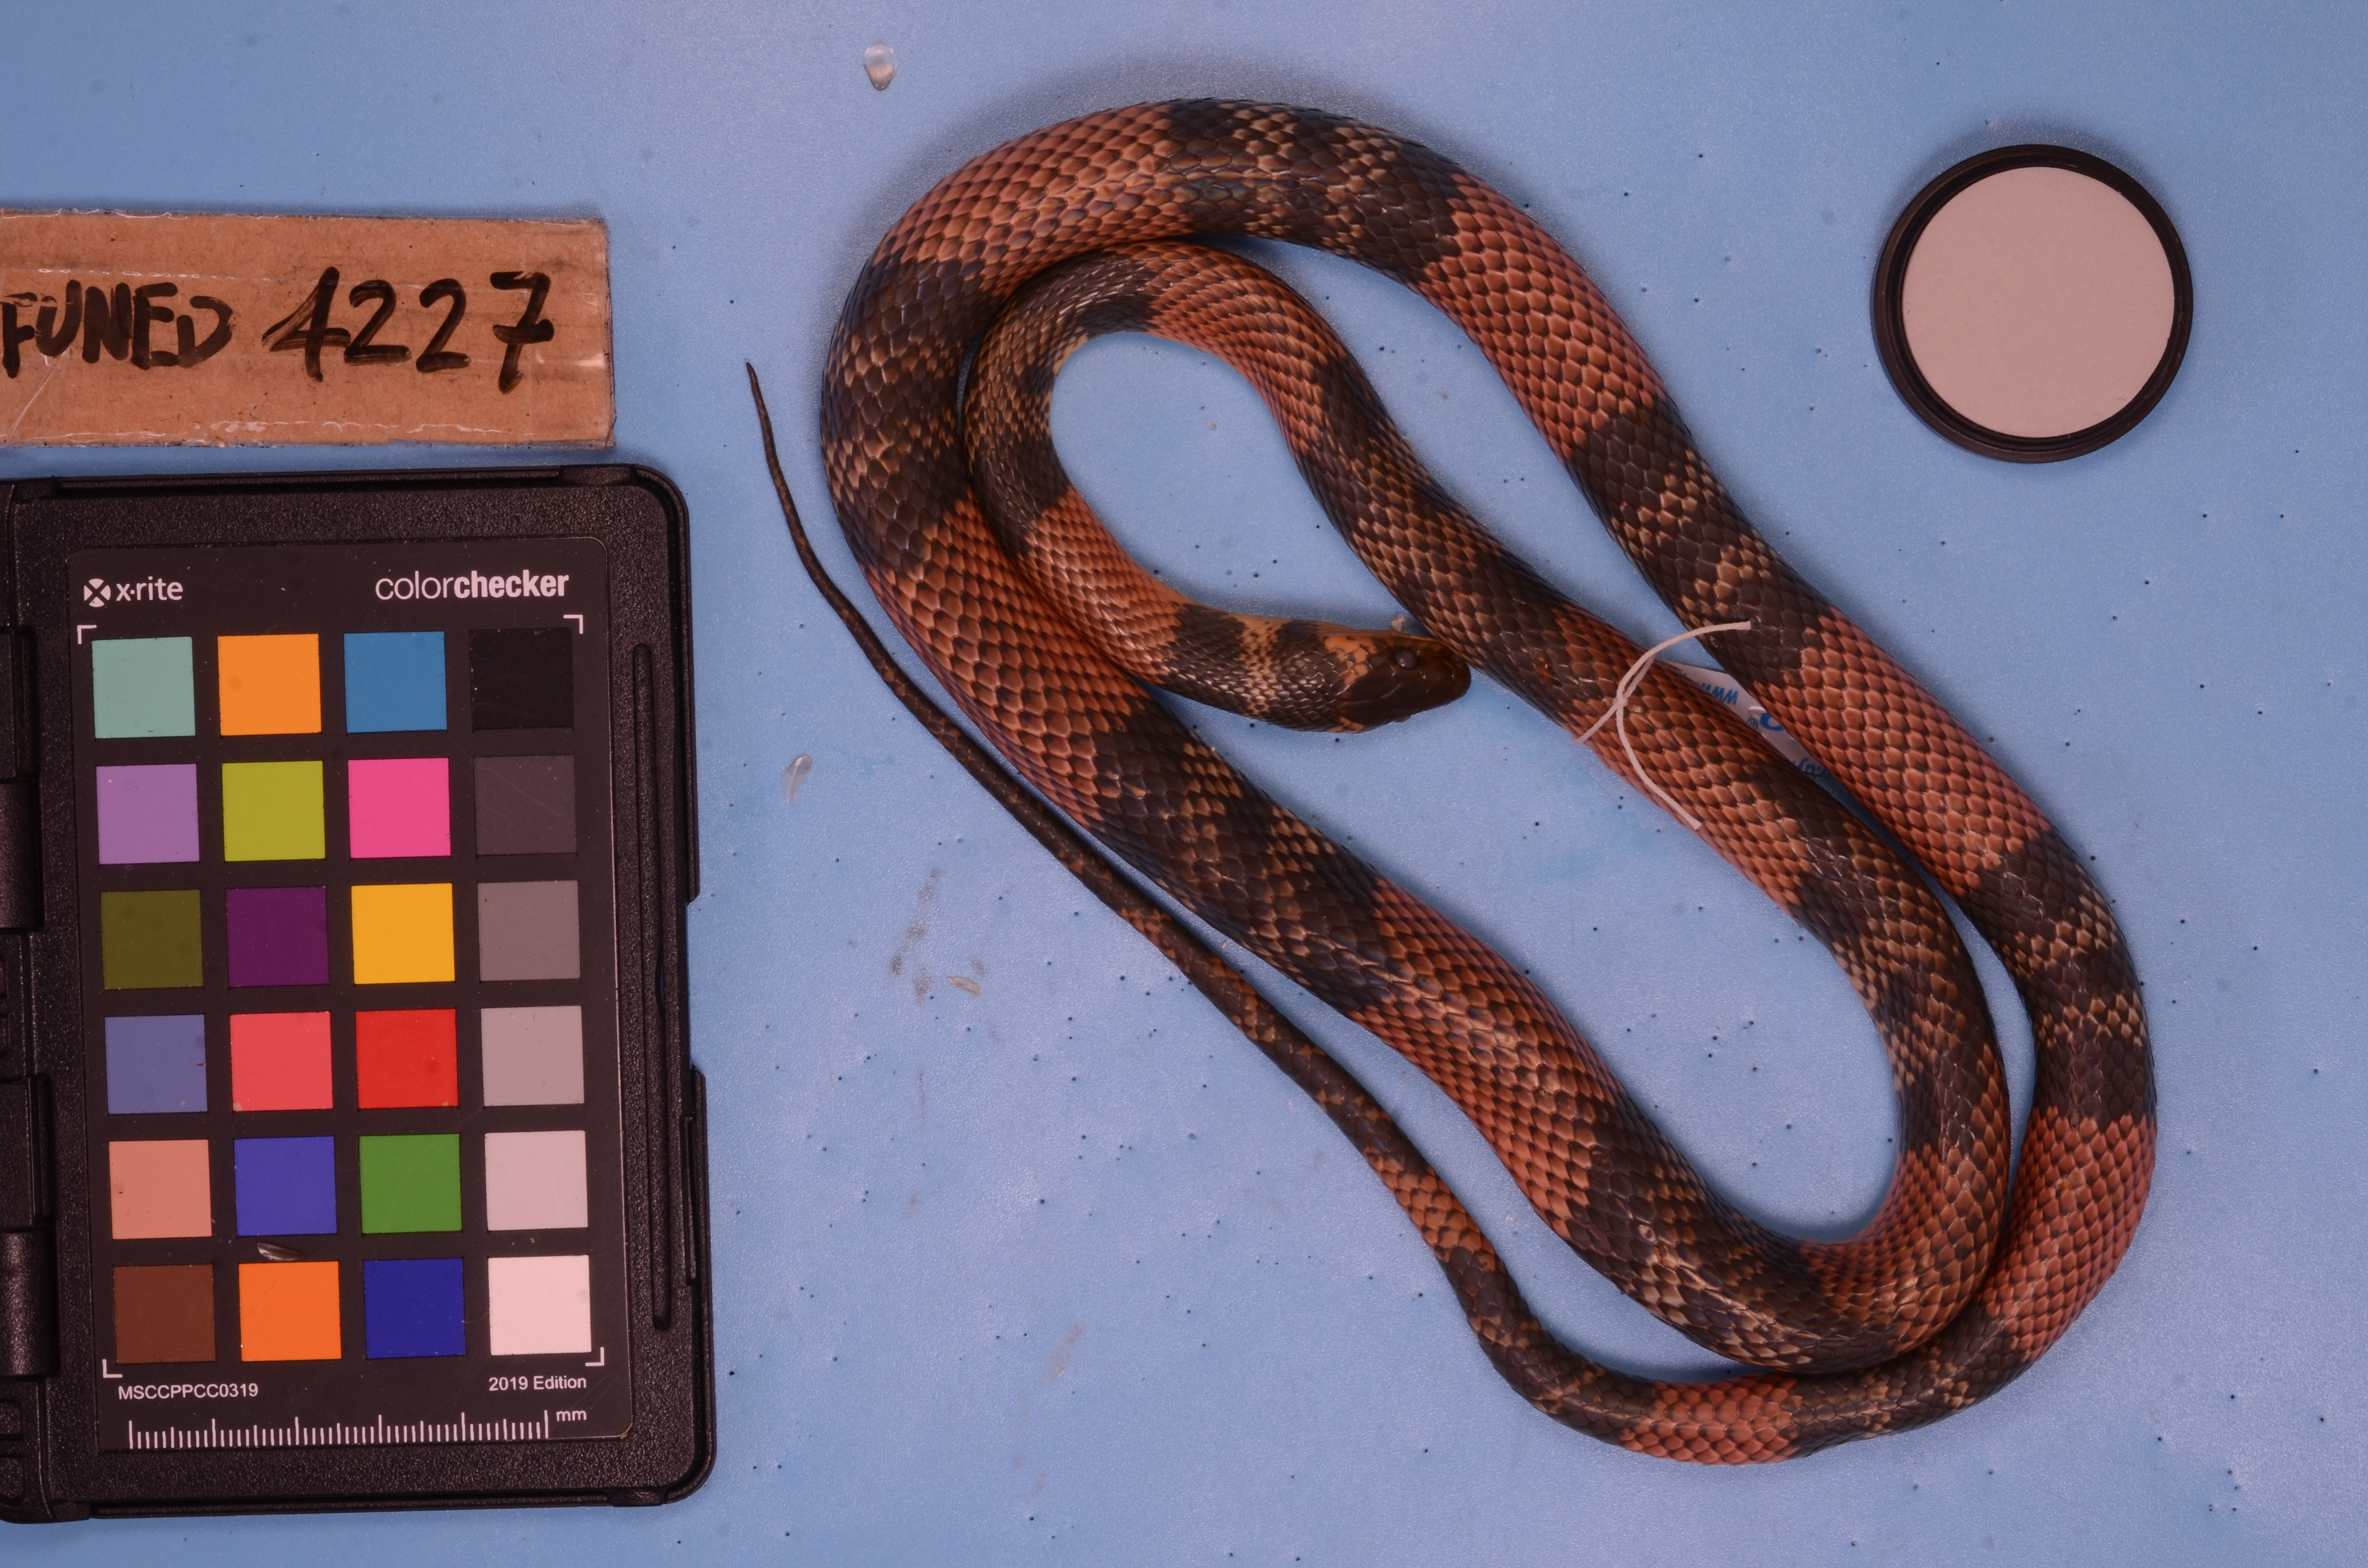
Species: Oxyrhopus guibei
View: dorsal
Mimicry status: mimic